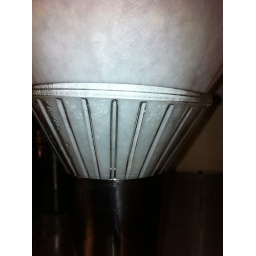
Chemex glass holder with paper in